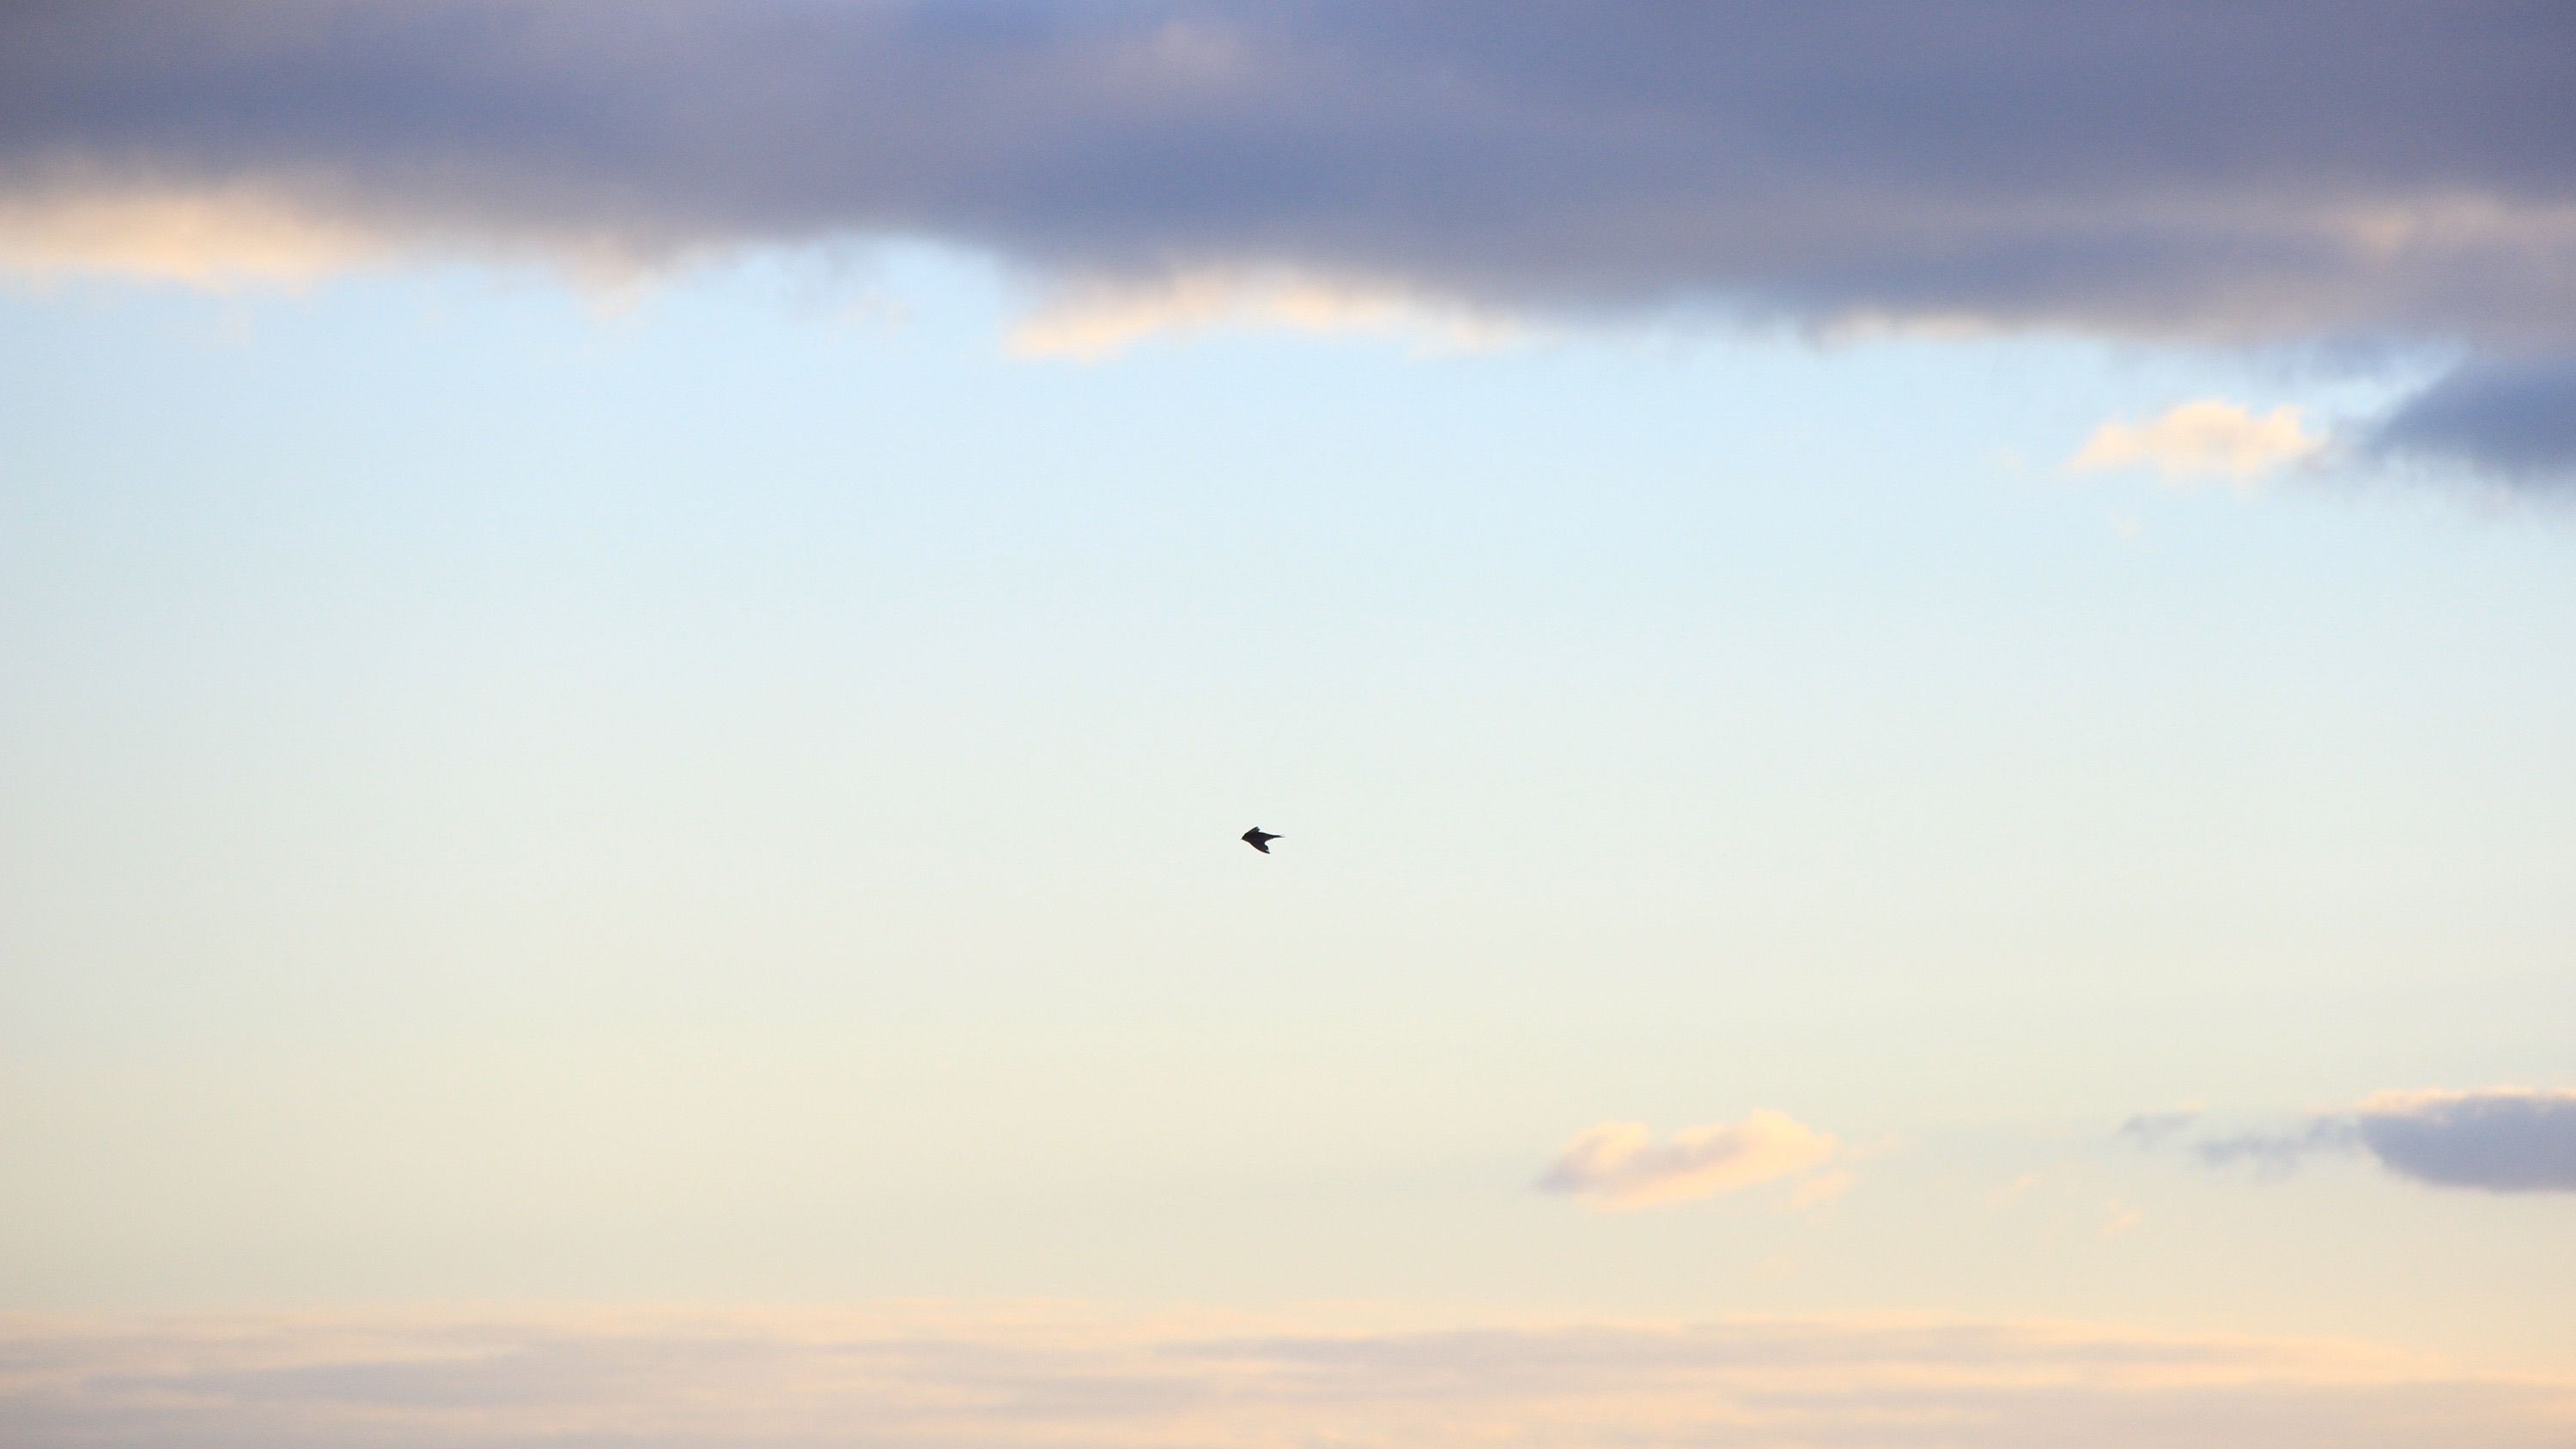
sea, horizon, cloud, sky, sun, sunrise, sunset, sunlight, morning, dawn, atmosphere, aircraft, dusk, evening, flight, astronomical object, meteorological phenomenon, atmospheric phenomenon, atmosphere of earth